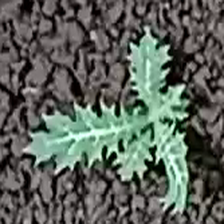
Weed species: Bilayat_(Mexicana_Argemone)